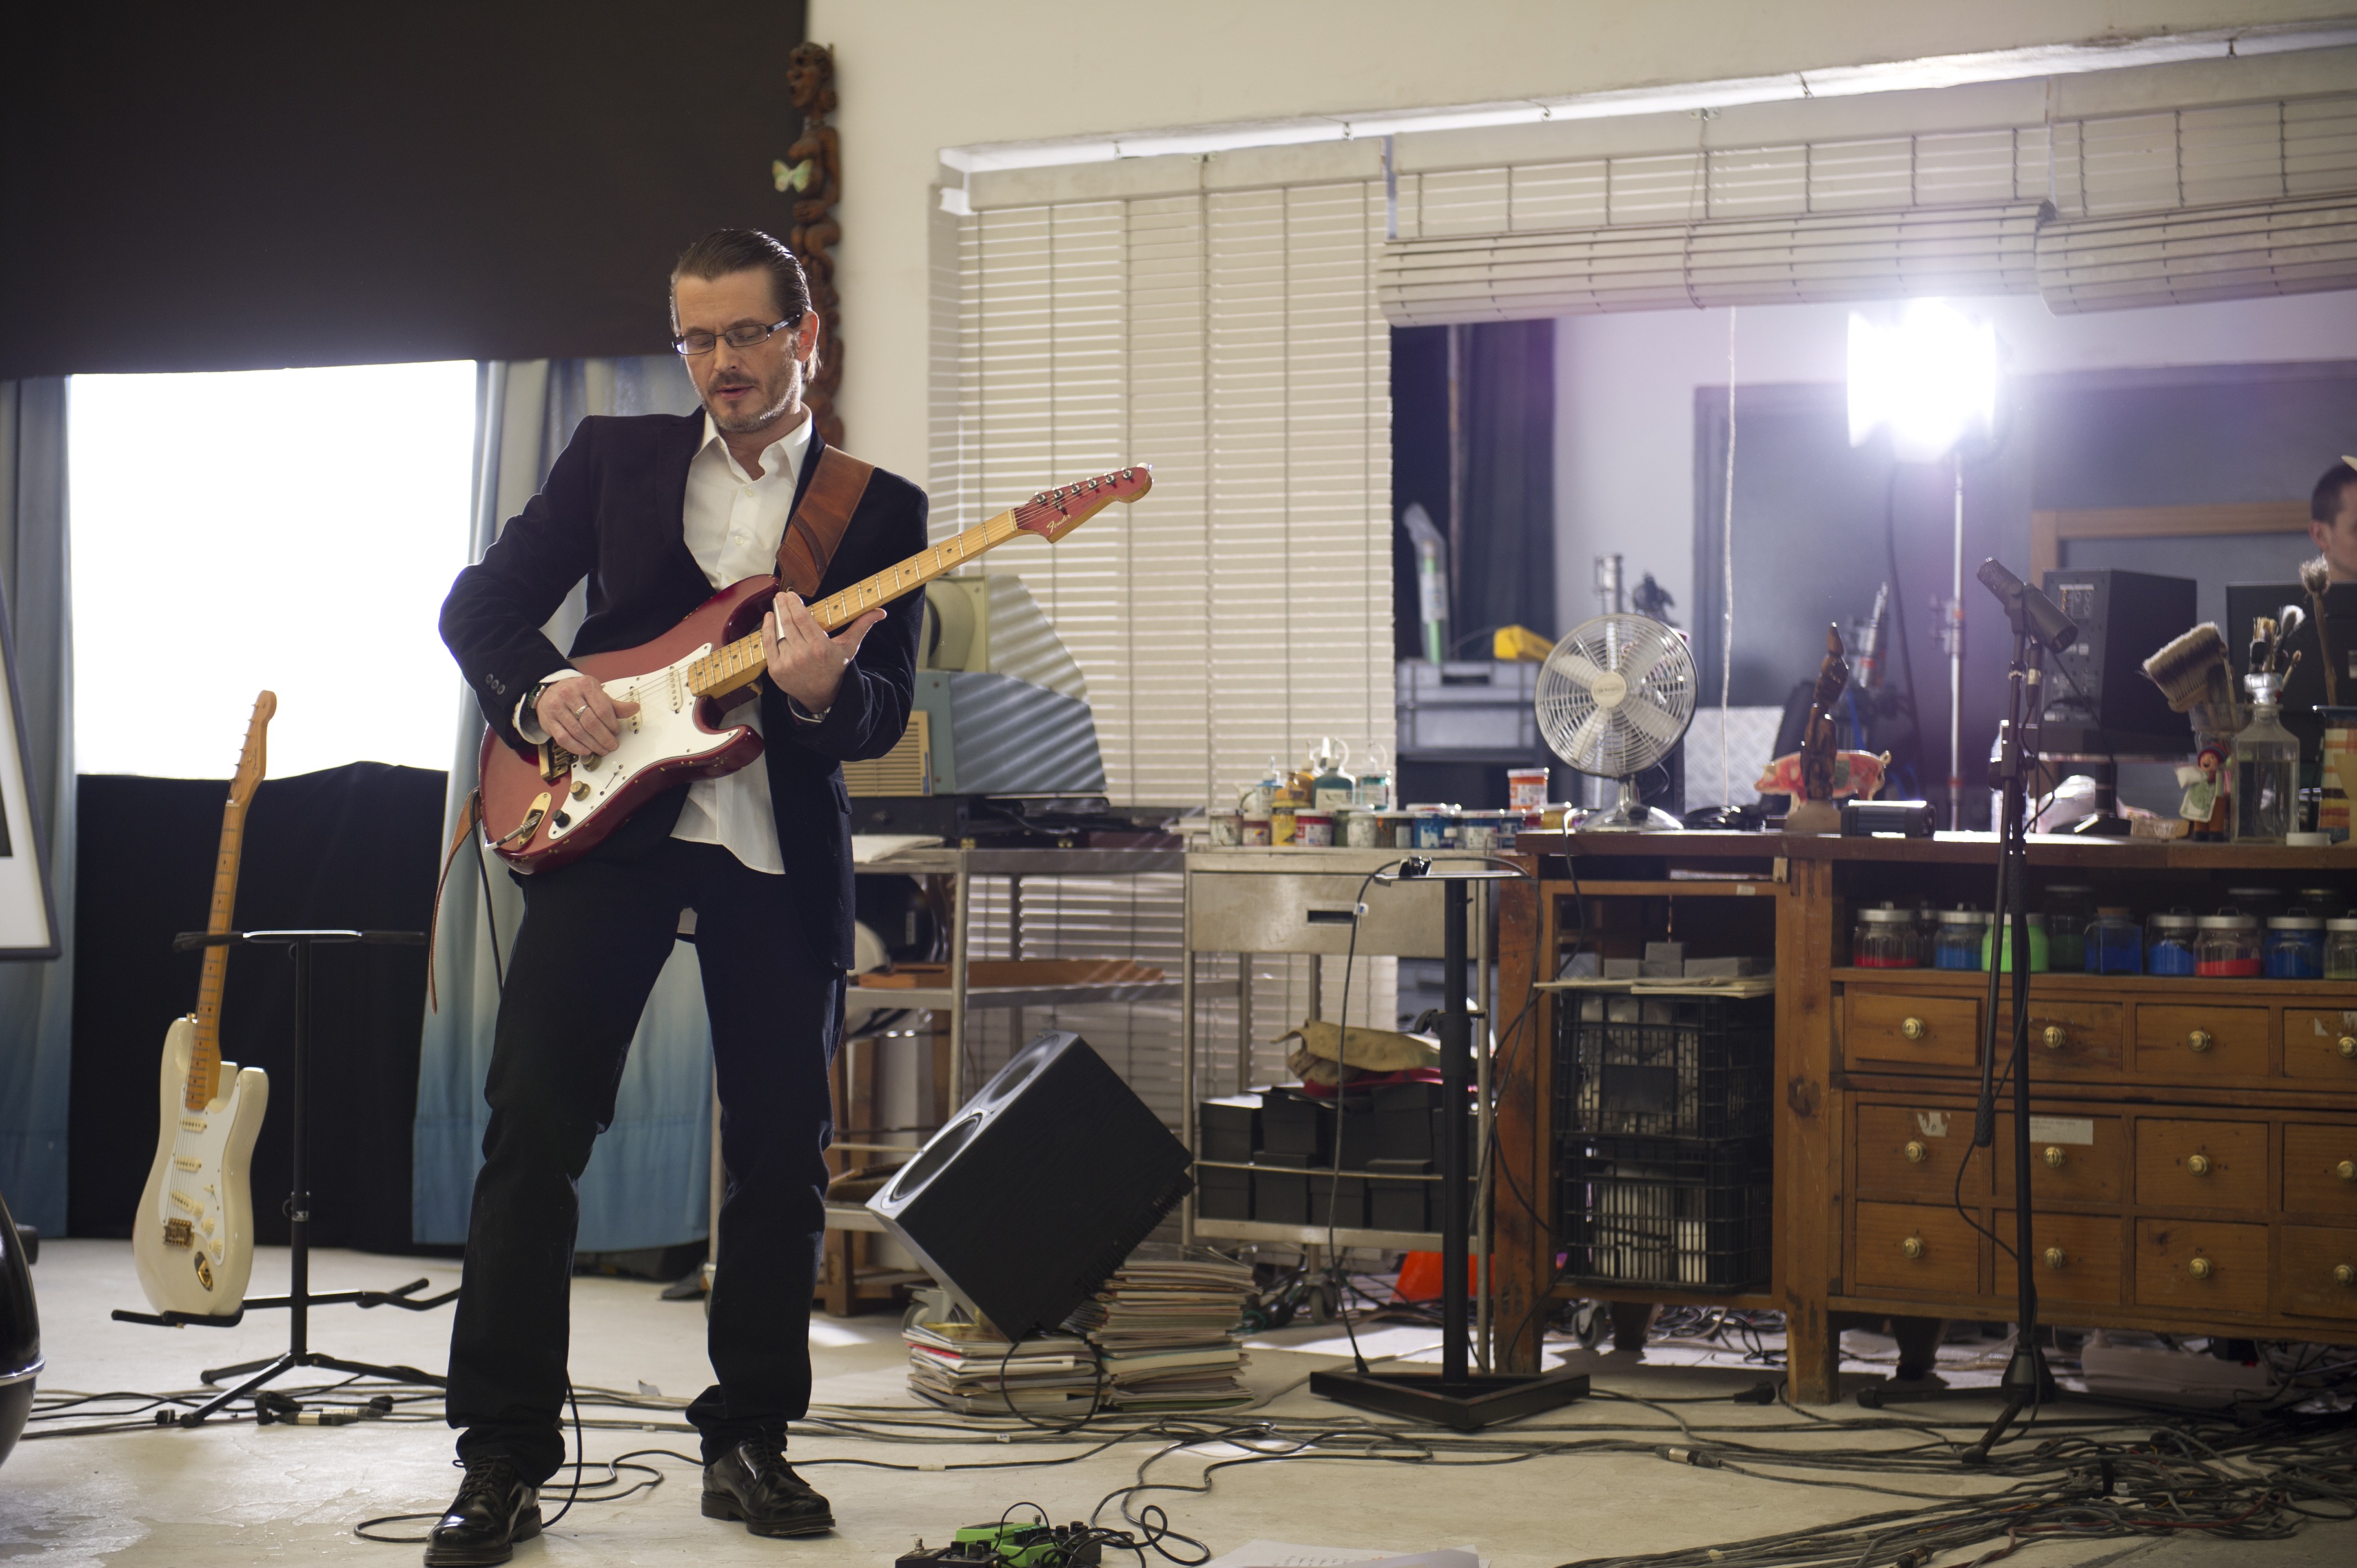
music, guitar, band, show, studio, musician, guitar player, musical instrument, blues, performance, plucked string instruments, mika selander